Swift Green Line

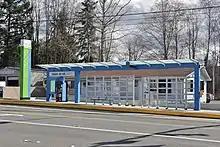
The northbound station at 196th Street Southeast

The Green Line serves 34 stations, grouped into 18 pairs with two terminals, in the cities of Everett, Mill Creek, and Bothell. Each station has a raised platform for level boarding, ticket vending machines, ORCA card readers, and real-time arrivals information. The Blue Line intersects at the Highway 99 station, requiring a street crossing to complete the connection. The line also serves two park and ride lots at Mariner and McCollum Park.